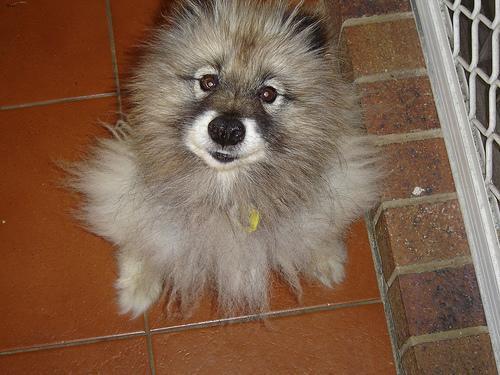
keeshond